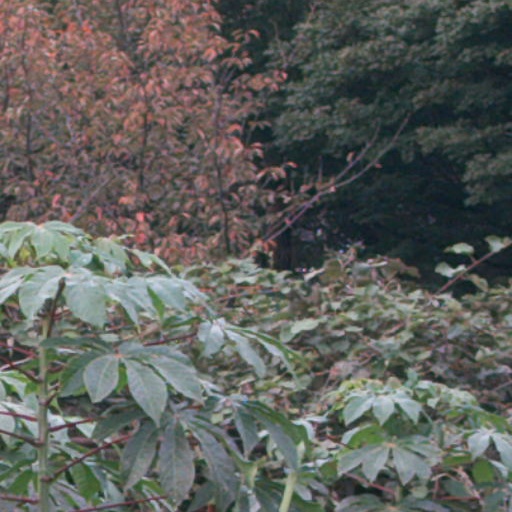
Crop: cassava